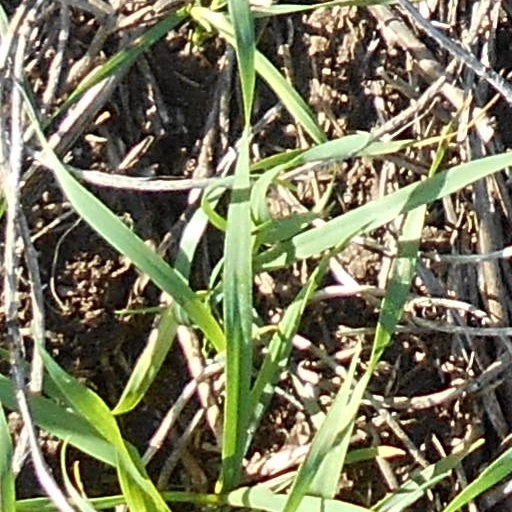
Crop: wheat